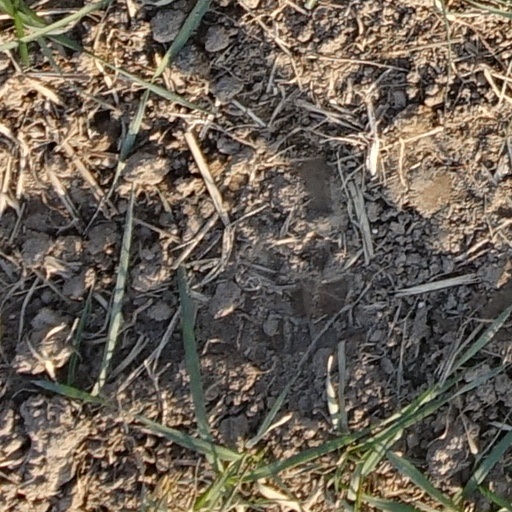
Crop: wheat